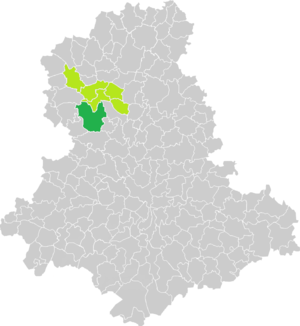
Carte de situation de la commune de Blond (en vert foncé) dans le votre Canton (en vert clair) sur une carte des communes de la Haute-Vienne
Blond est une commune française située dans le département de la Haute-Vienne en région Nouvelle-Aquitaine.